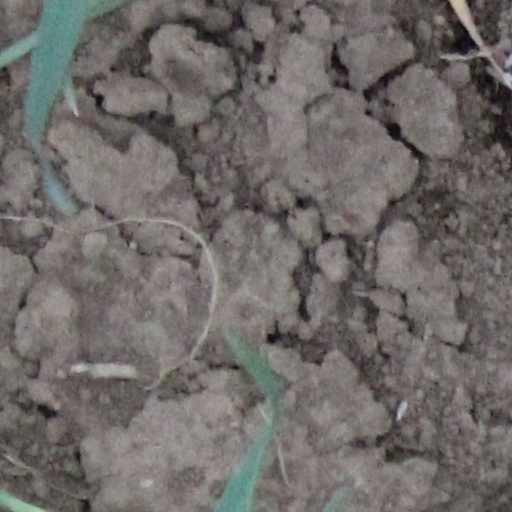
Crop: wheat